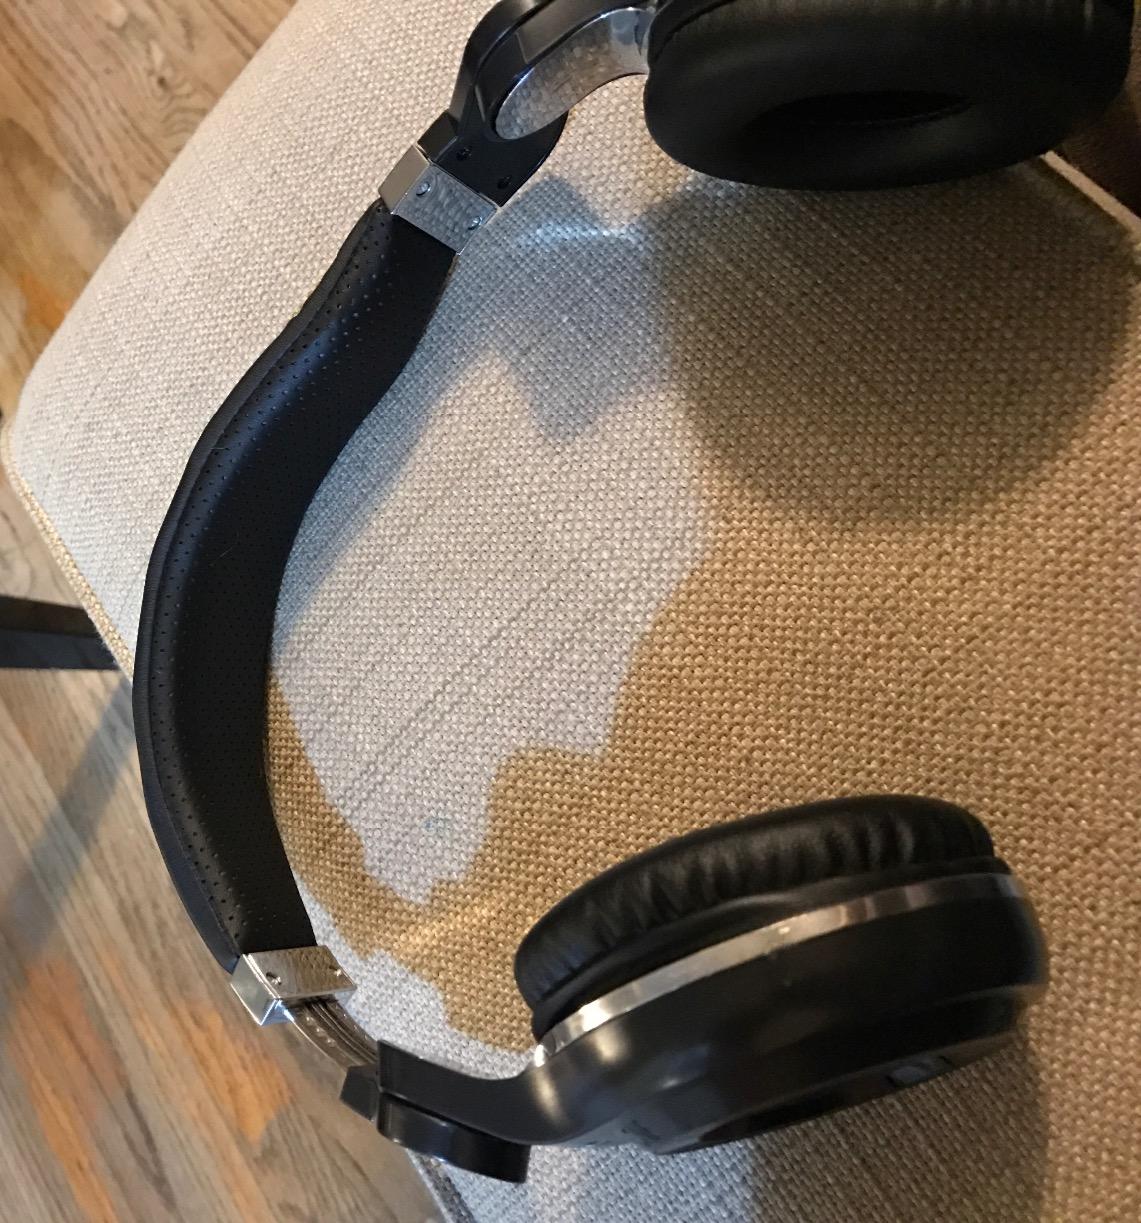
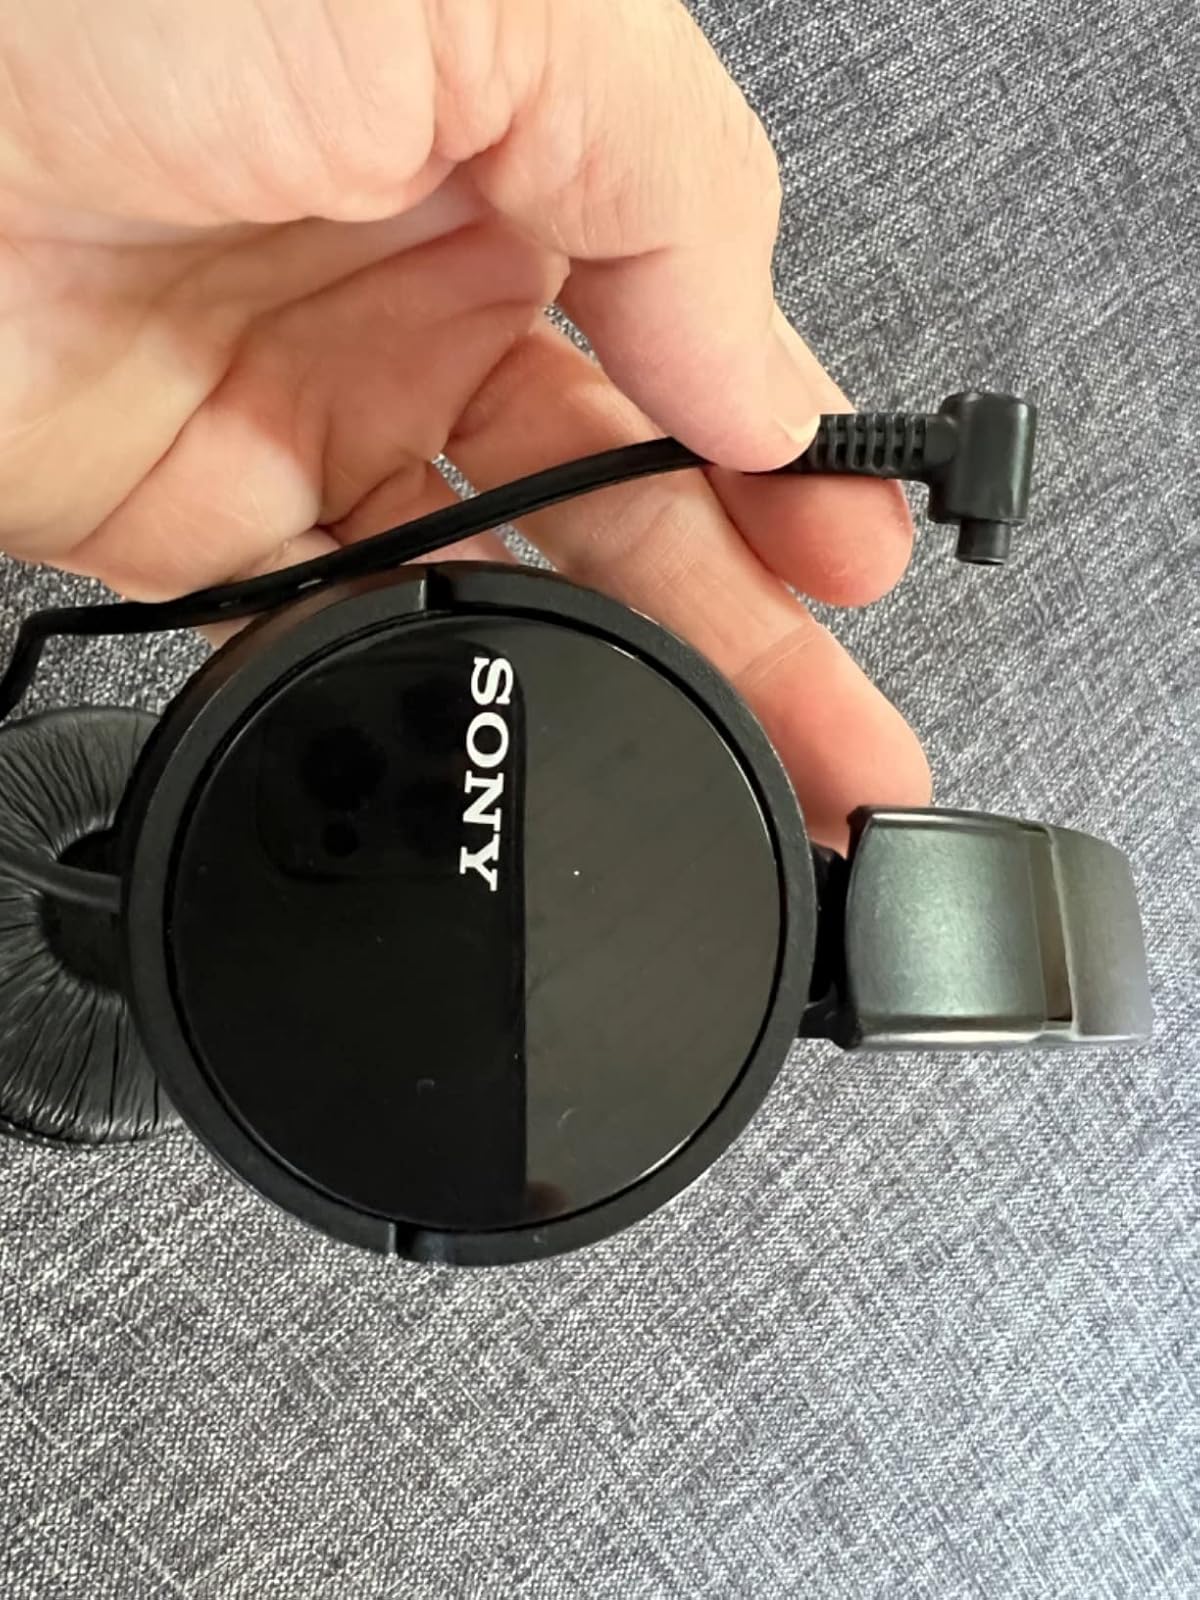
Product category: headphones
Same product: no